Ikornnes Church

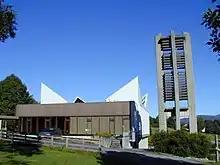
View of the church

Ikornnes Church is a parish church of the Church of Norway in Sykkylven Municipality in Møre og Romsdal county, Norway. It is located in the village of Ikornnes. It is the church for the Ikornnes parish which is part of the Nordre Sunnmøre prosti (deanery) in the Diocese of Møre. The white, brick church was built in a rectangular style in 1978 using plans drawn up by the architect Alf Apalseth. The church seats about 350 people. There is no graveyard around this church, parishioners must use the one around the nearby Sykkylven Church. The building was consecrated on 22 January 1978.